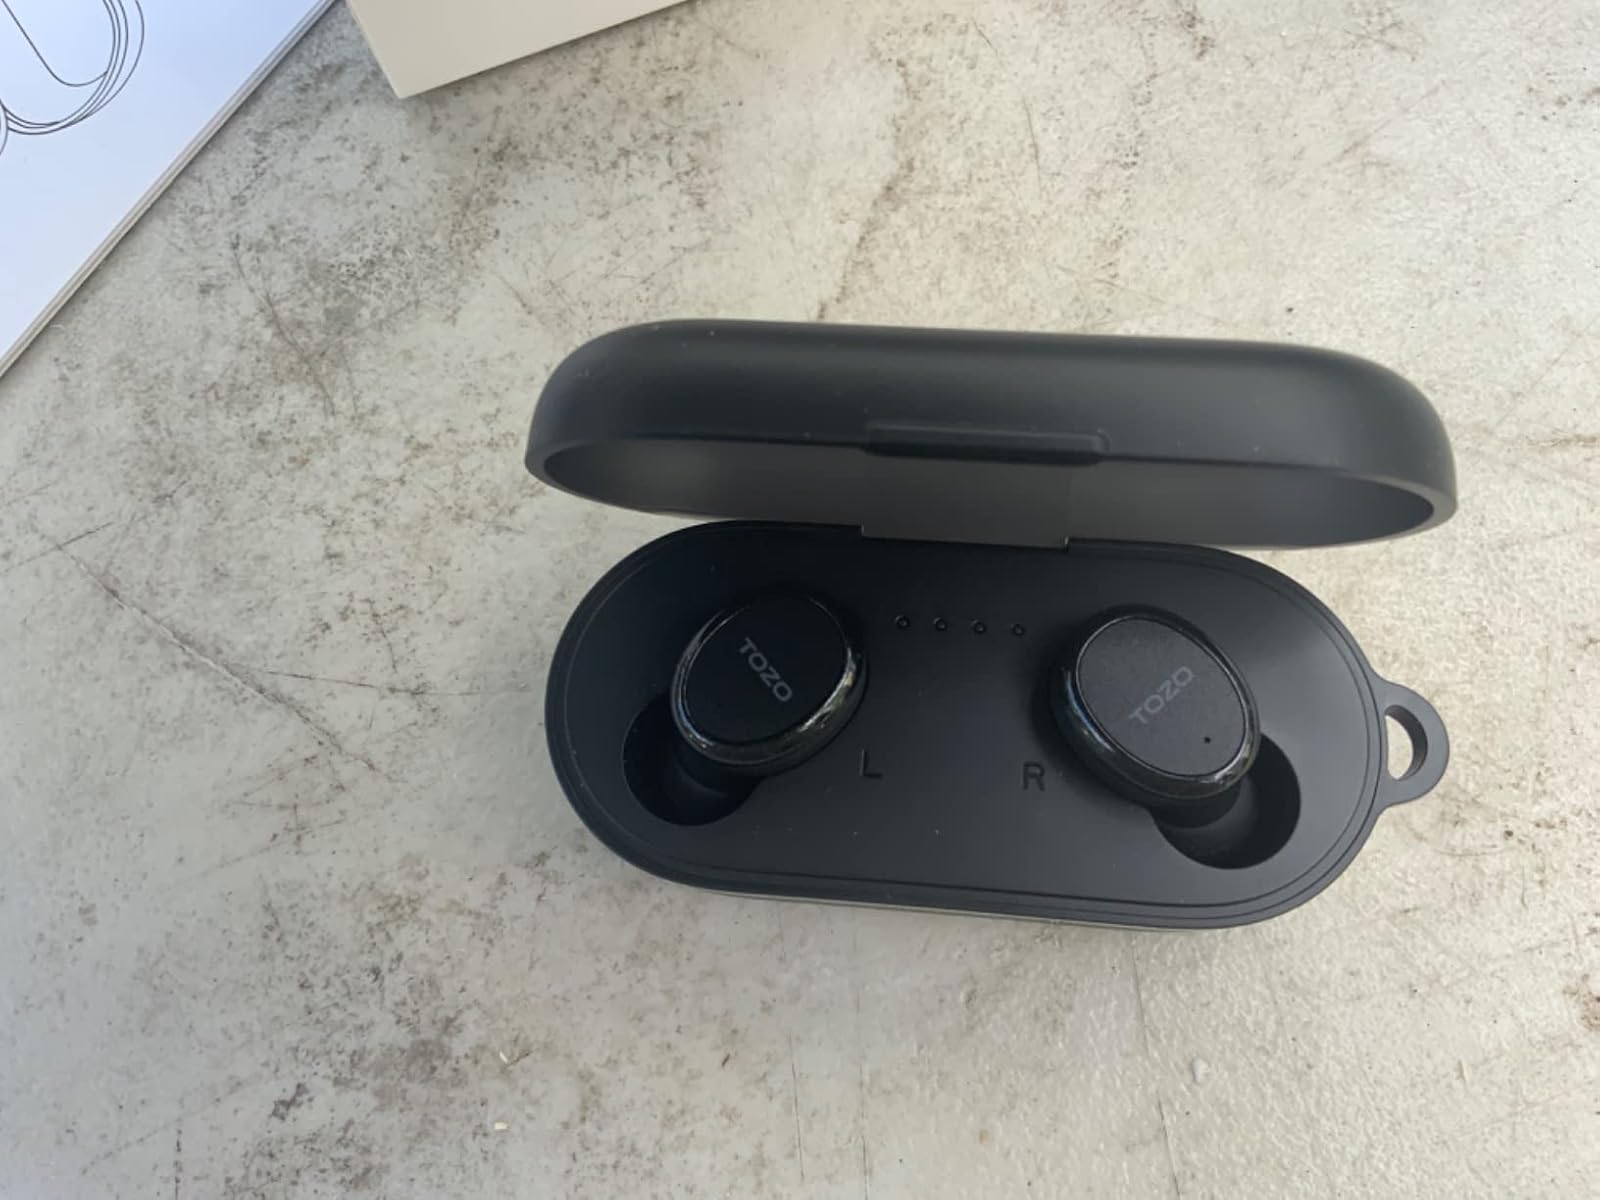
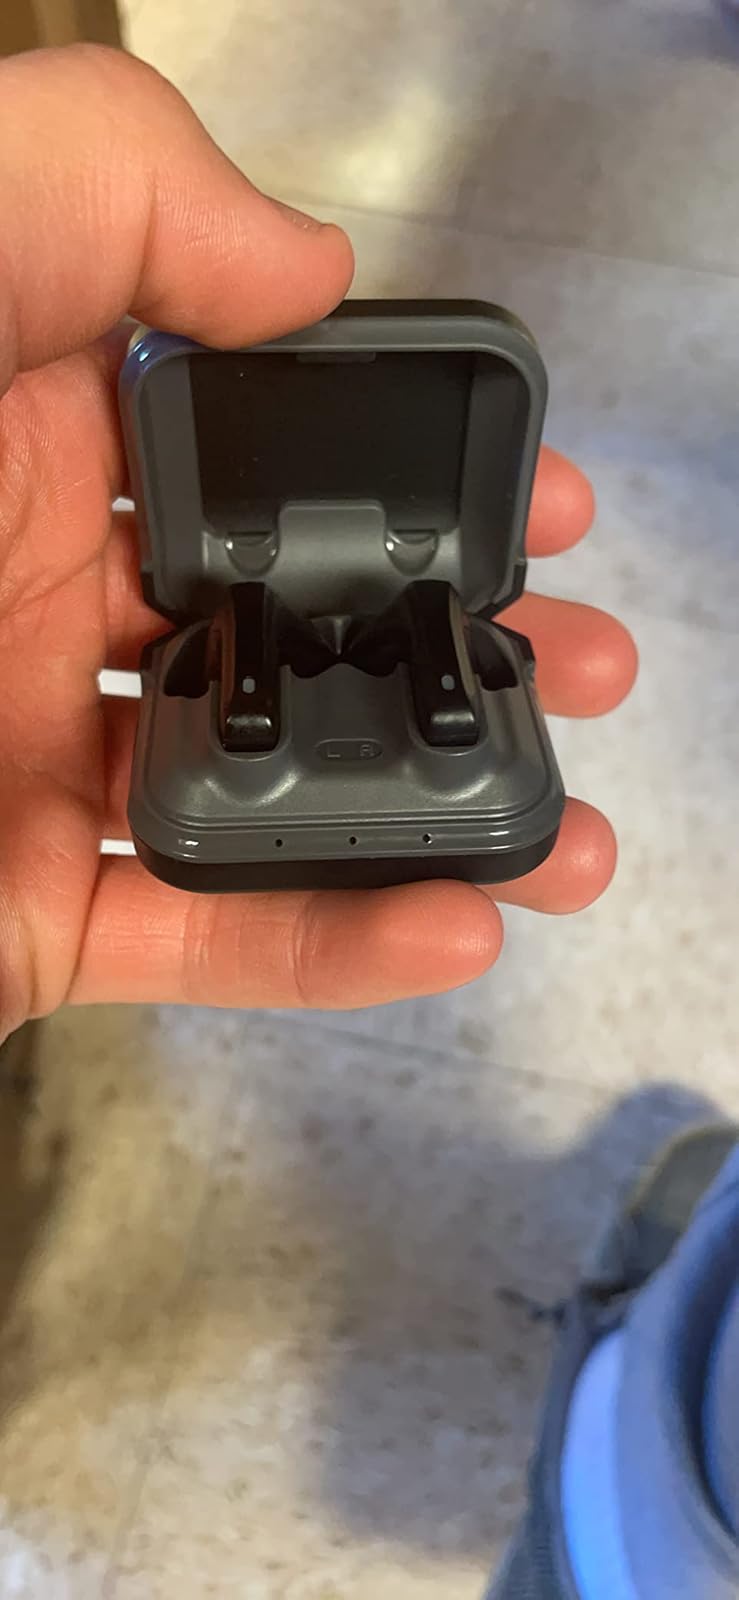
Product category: earbuds
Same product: no